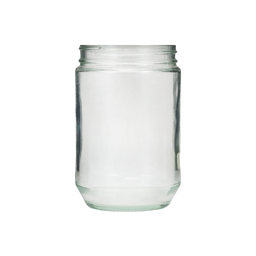
Label: glass